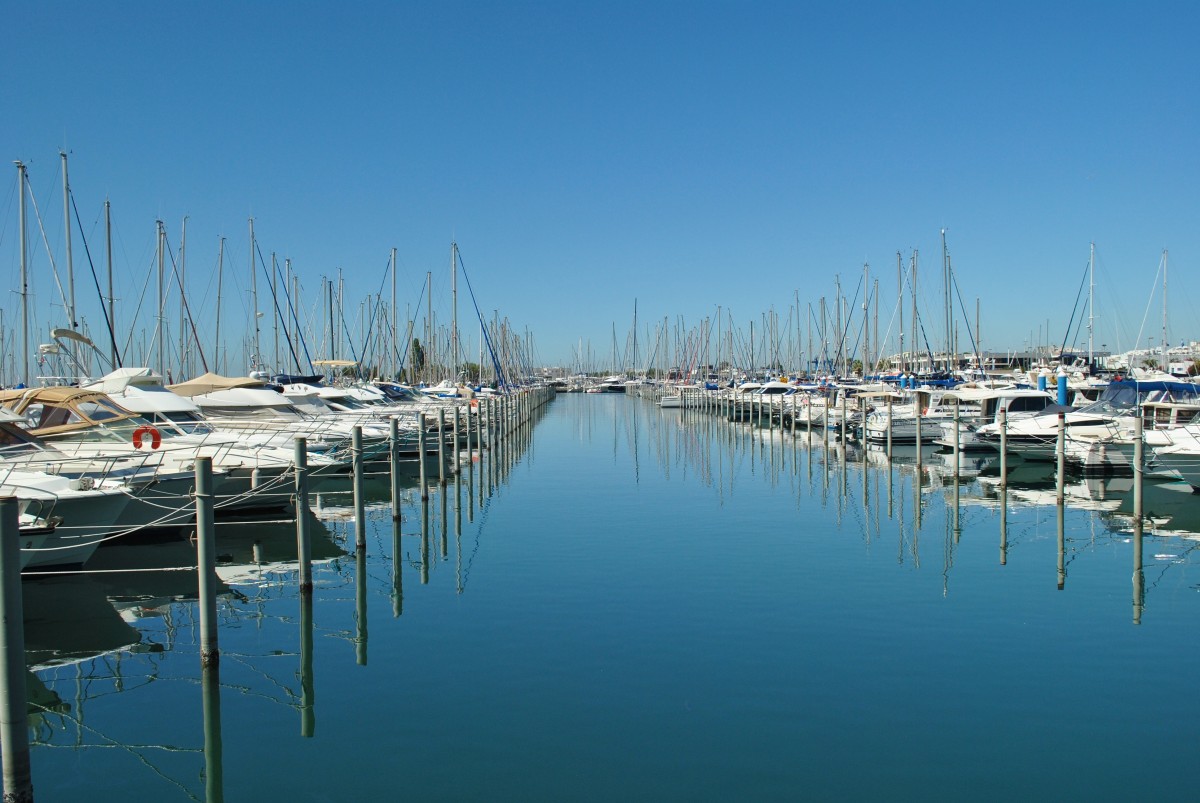
Tags: water, dock, boat, lake, reflection, vehicle, bay, harbor, marina, port